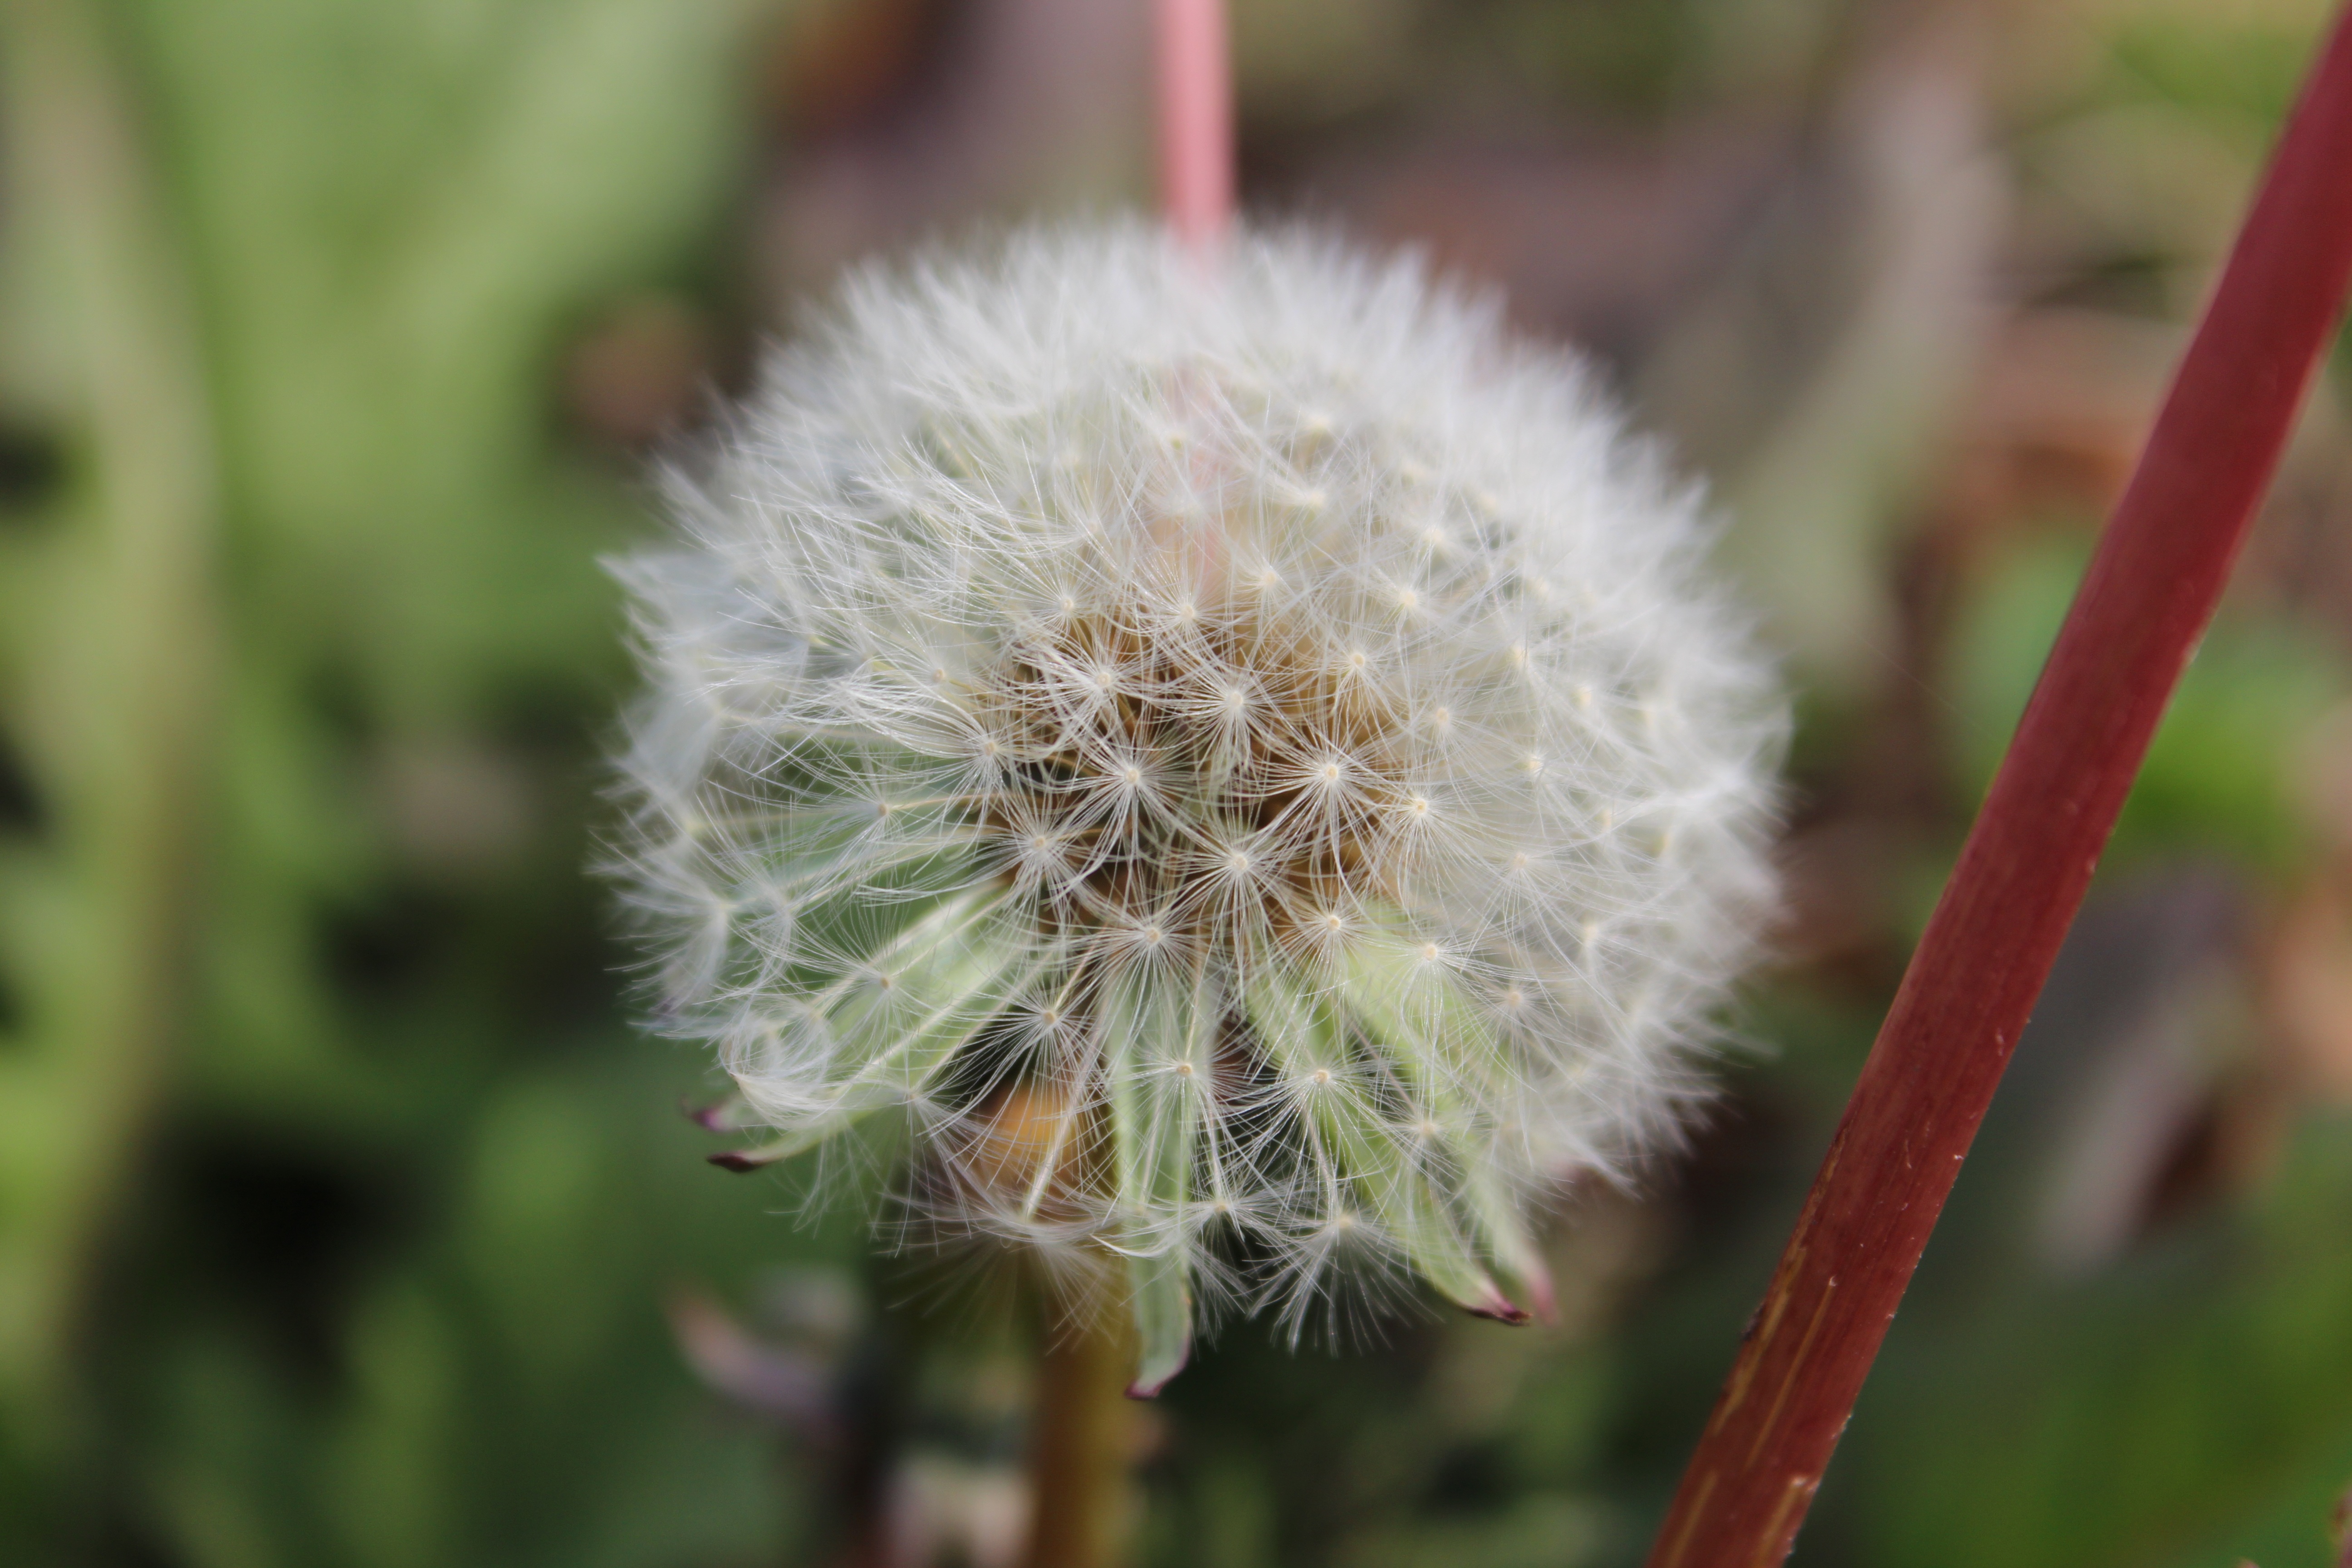
nature, grass, plant, photography, dandelion, flower, produce, botany, garden, flora, wildflower, close up, stamen, thistle, macro photography, flowering plant, daisy family, silybum, egret dandelion, plant stem, land plant, thorns spines and prickles